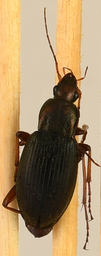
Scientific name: Chlaenius aestivus
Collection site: Blandy Experimental Farm NEON (BLAN), plot BLAN_004